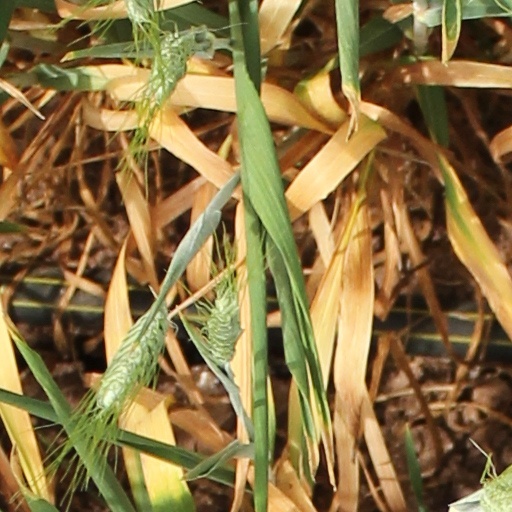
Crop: wheat